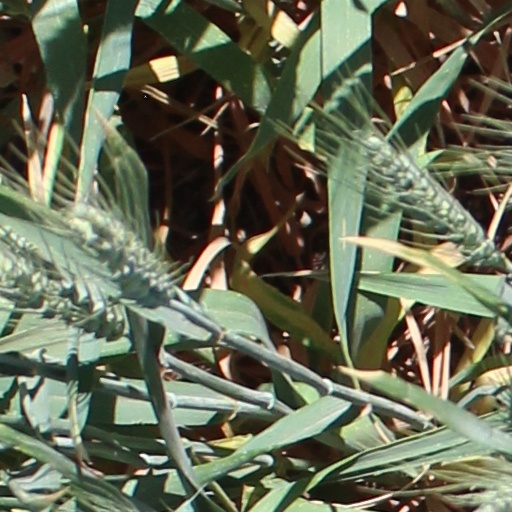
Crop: wheat